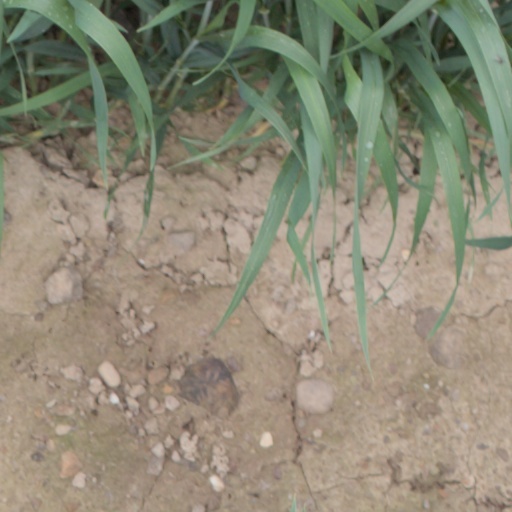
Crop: wheat